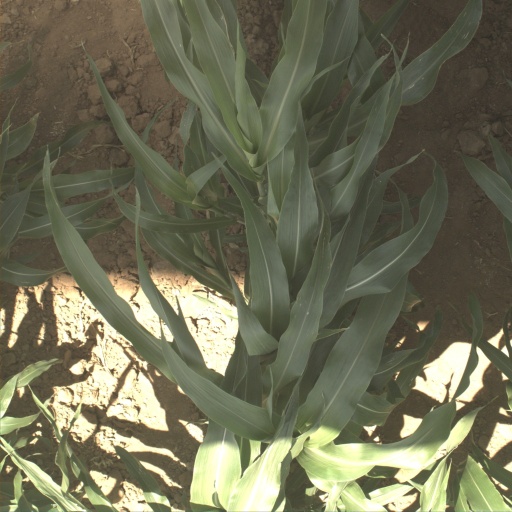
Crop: sorghum